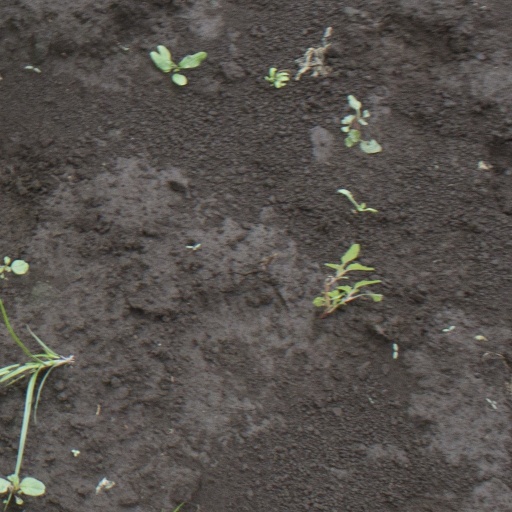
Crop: soybean